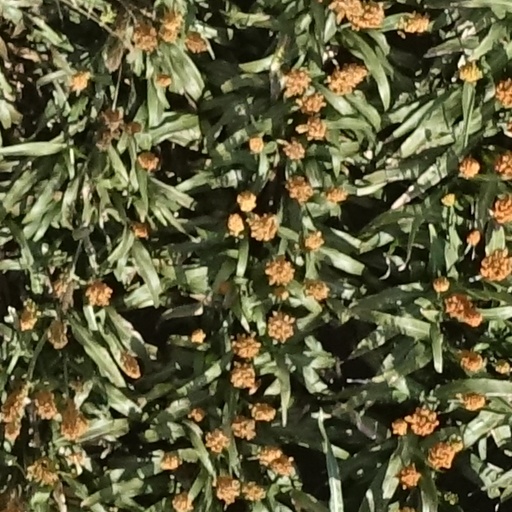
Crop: sorghum